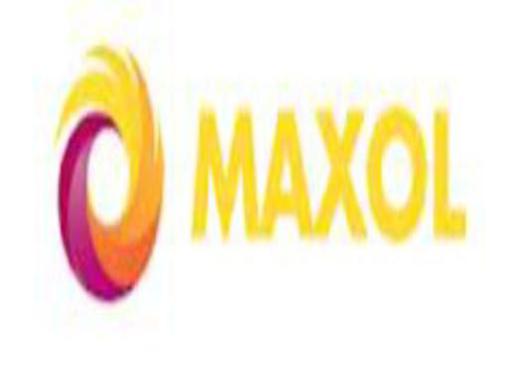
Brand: maxol
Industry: Others